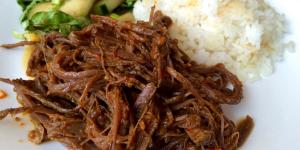
carne mechada venezolana